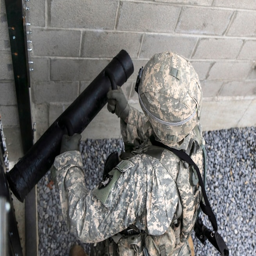
a cadet breaches a door during the phase of training on person .